Indigo dye

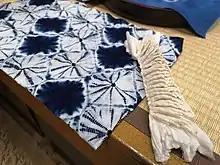
Thread-tied dying technique traditionally used in Japan; cloth ready for dyeing in indigo, and after dyeing

The demand for indigo in the 19th century is indicated by the fact that in 1897, were dedicated to the cultivation of indican-producing plants, mainly in India. By comparison, the country of Luxembourg is .